Morges railway station

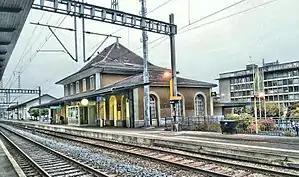
The station in 2016

Morges railway station is a railway station in the municipality of Morges, in the Swiss canton of Vaud. It is an intermediate stop on the standard gauge Lausanne–Geneva line of Swiss Federal Railways and the eastern terminus of the gauge Bière–Apples–Morges line of Transports de la région Morges-Bière-Cossonay (MBC).